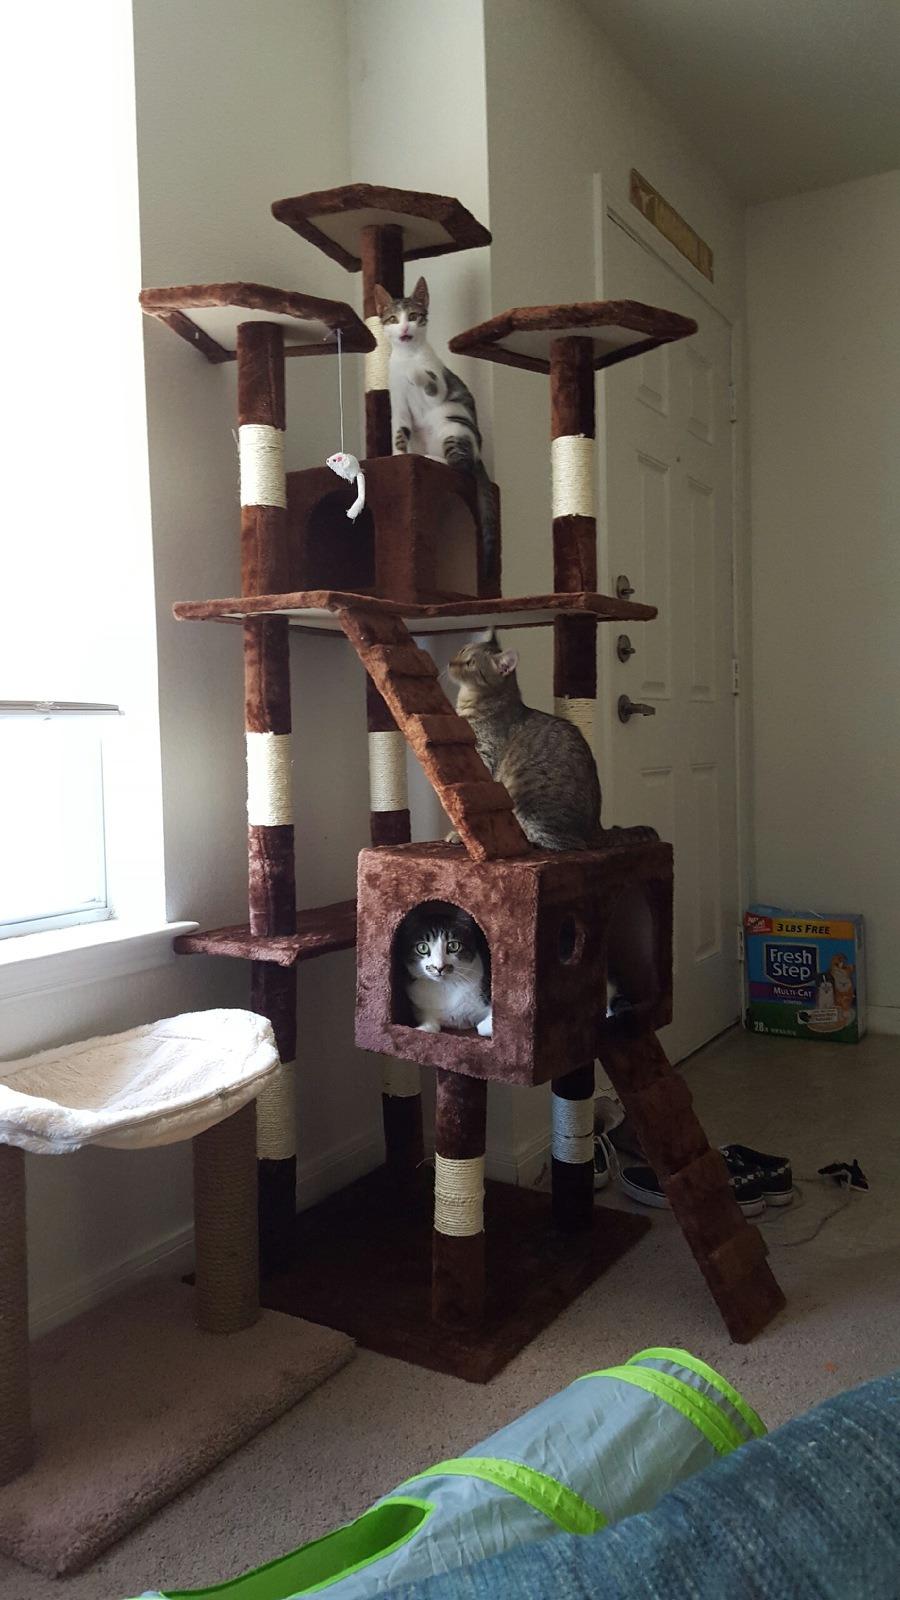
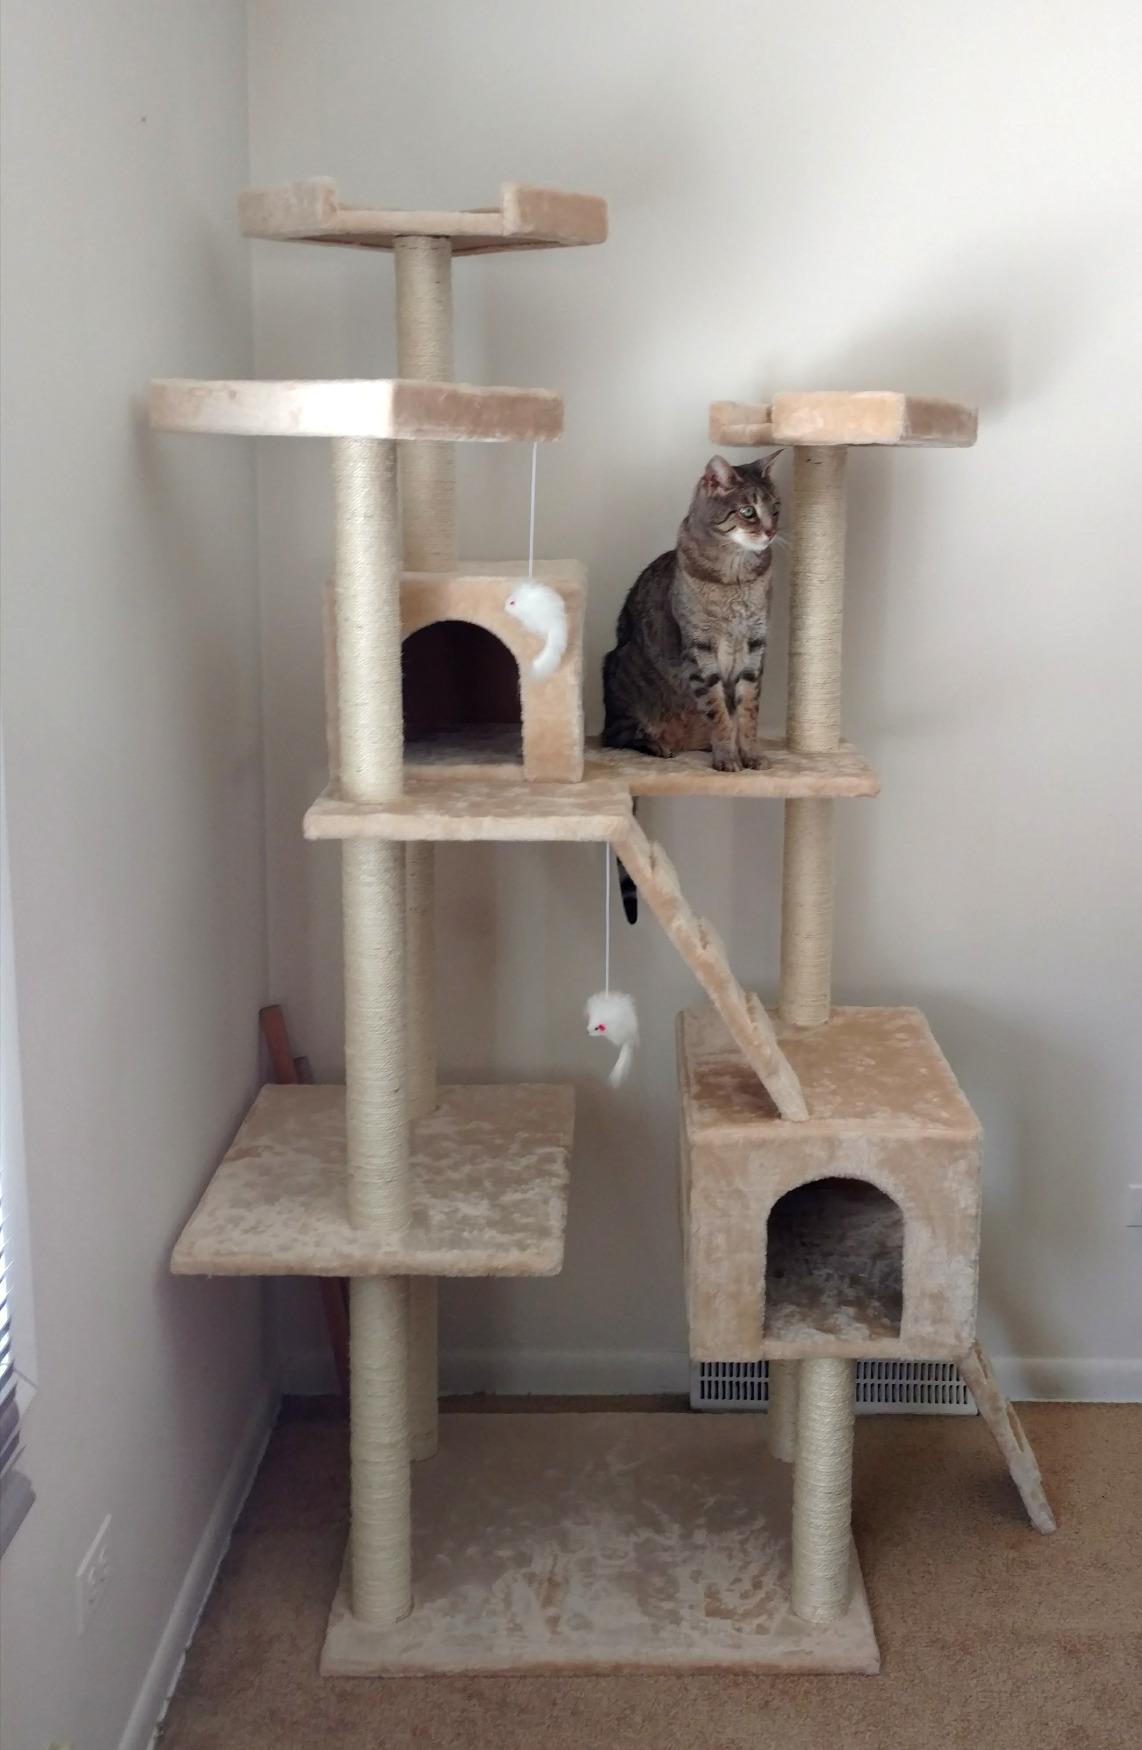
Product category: items_cat tree
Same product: no